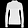
Label: Pullover